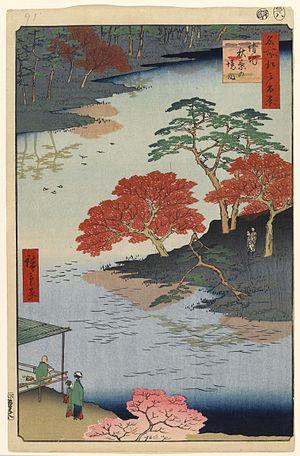
Les Cent vues d'Edo constituent, avec Les Cinquante-trois Stations du Tōkaidō et Les Soixante-neuf Stations du Kiso Kaidō, l'une des séries d'estampes majeures que compte l'œuvre très abondante du peintre japonais Hiroshige. Malgré le titre de l'œuvre, réalisée entre 1856 et 1858, il y a en réalité 119 estampes qui toutes utilisent la technique de la xylographie. La série appartient au style de l'ukiyo-e, mouvement artistique portant sur des sujets populaires à destination de la classe moyenne japonaise urbaine qui s'est développée durant l'époque d'Edo. Plus précisément, elle relève du genre des meisho-e célébrant les paysages japonais, un thème classique dans l'histoire de la peinture japonaise. Quelques-unes des gravures sont réalisées par son élève et fils adoptif, Utagawa Hiroshige II qui, pendant un temps, utilise ce pseudonyme pour signer certaines de ses œuvres.